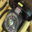
Label: telephone